European stonechat

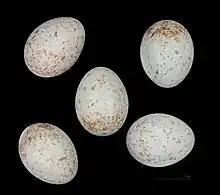
Eggs

The stonechat is long and weighs , slightly smaller than the European robin. Both sexes have distinctively short wings, shorter than those of the more migratory whinchat and Siberian stonechat. The summer male has black upperparts, a black head, an orange throat and breast, and a white belly and vent. It also has a white half-collar on the sides of its neck, a small white scapular patch on the wings, and a very small white patch on the rump often streaked with black. The female has brown upperparts and head, and no white neck patches, rump or belly, these areas being streaked dark brown on paler brown, the only white being the scapular patch on the wings and even this often being buffy-white.